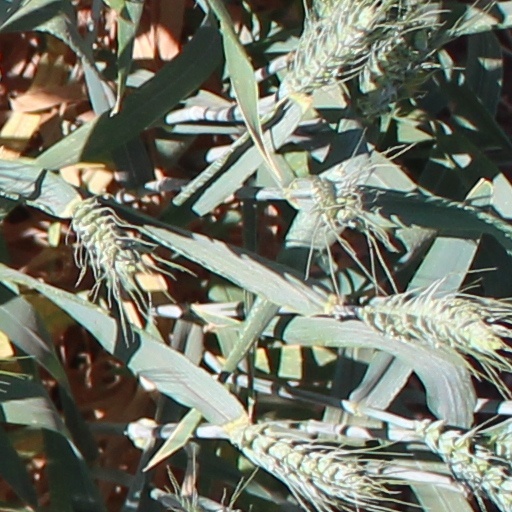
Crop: wheat